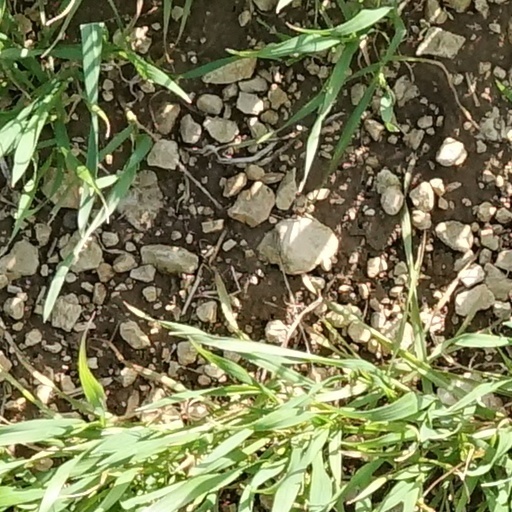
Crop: wheat